Ay (pharaoh)

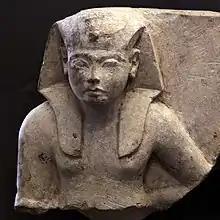
Reproduction of a Portrait of Ay, on display at Musée d'Art et d'Histoire of Geneva. Detail of a statue of the royal couple of king Ay and Queen Tey, the fragment depicting Tey being a reproduction of a piece now located at the Hermitage in Saint-Petersburg (inv 18477).

Prior to his death, Ay attempted to sideline Horemheb from the royal succession. Horemheb, who was the general in charge of Egypt's armies and previously held the title of Iry-pat or "Hereditary Prince" under Tutankhamun, was replaced in the succession by General Nakhtmin under king Ay. In fact, two separate men were designated Iry-pat or "Hereditary Prince" under Ay's short reign namely: Nay and Nakhtmin.